Battle of Forts Jackson and St. Philip

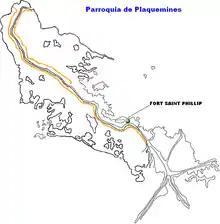
Fort St. Philip along the Mississippi River

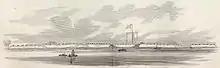
Fort St. Philip in 1862

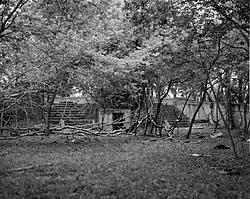
Fort St. Philip 1898

The tug pushed a fire raft against the flagship ; for her daring she received a broadside from the latter that sent her to the bottom. "Hartford", while attempting to avoid the fire raft, ran ashore not far upstream from Fort St. Philip. Although she was then within range of the guns of the fort, they could not be brought to bear, so the flagship was able to extinguish the flames and work her way off the bank with little significant damage.